Travis Tritt

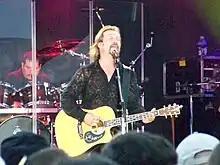
Tritt performing in 2009

Tritt exited Columbia in July 2005, citing creative differences over "My Honky Tonk History". He signed to the independent Category 5 Records in February 2006, and served as the label's flagship artist. In March 2007, a concert promoter in the Pittsburgh area sued Tritt, claiming he had committed to play a show, but then backed out and signed to play a competing venue. Tritt's manager denied he had ever signed a contract with the promoter. Tritt released his first single for Category 5 in May 2007: a cover of the Richard Marx song "You Never Take Me Dancing". It was included on his only album for Category 5, "The Storm", which "American Idol" judge Randy Jackson produced. The album featured a more rhythm and blues influence than Tritt's previous works. "You Never Take Me Dancing" peaked at number 27 on the country charts; a second single, "Something Stronger Than Me", was released in October, but it did not chart. Category 5 closed in November 2007 after allegations that the label's chief executive officer, Raymond Termini, had illegally used Medicaid funds to finance it. A month later, Tritt filed a $10 million lawsuit against Category 5, because the label had failed to pay royalties on the album, and failed to give him creative control on "The Storm".